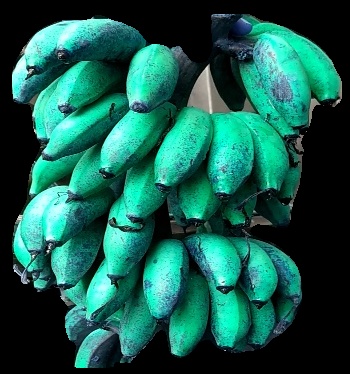
Variety: rasbale
Grade: grade3